Isopropyl nitrite

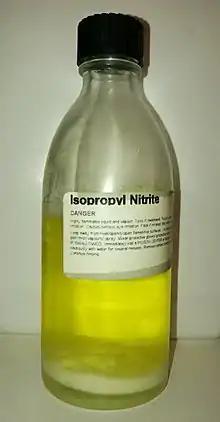
Isopropyl nitrite in a glass bottle

Isopropyl nitrite is one of the compounds used as poppers, an inhalant drug that induces a brief euphoria.